Austrian school of economics

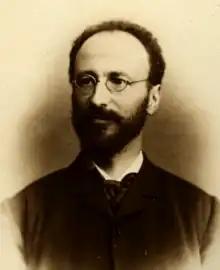
Eugen von Böhm-Bawerk

The Austrian theory of capital and interest was first developed by Eugen von Böhm-Bawerk. He stated that interest rates and profits are determined by two factors, namely supply and demand in the market for final goods and time preference.